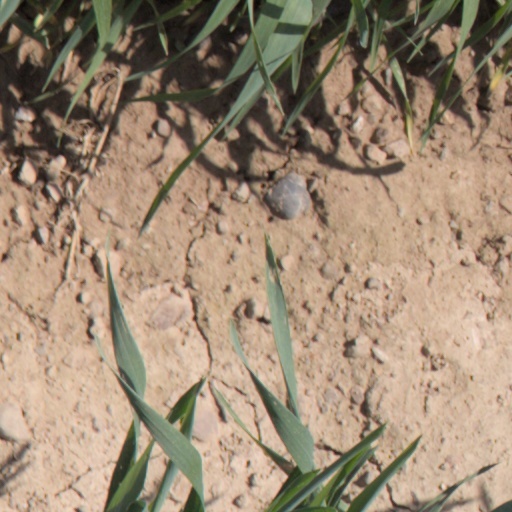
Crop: wheat